Brucellosis

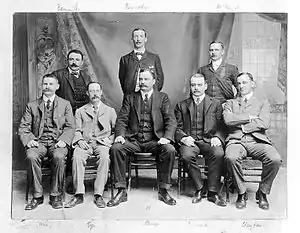
David Bruce (centre), with members of the Mediterranean Fever Commission (Brucellosis)

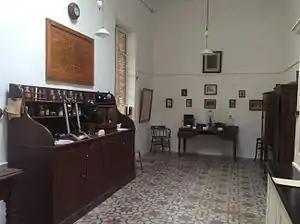
The lab in which Sir Themistocles Zammit and the Mediterranean Fever Commission carried out research about brucellosis from 1904 to 1906 is located within the Castellania in Valletta, Malta.

Brucellosis first came to the attention of British medical officers in the 1850s in Malta during the Crimean War, and was referred to as Malta Fever. Jeffery Allen Marston (1831–1911) described his case of the disease in 1861. The causal relationship between organism and disease was first established in 1887 by David Bruce. Bruce considered the agent spherical and classified it as a coccus.